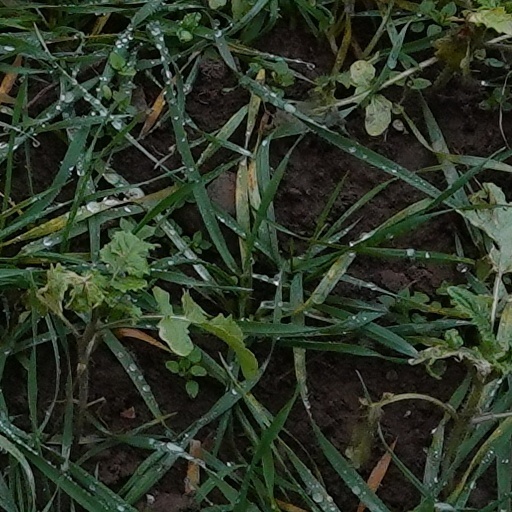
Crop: wheat